Hotel Polonia Palast

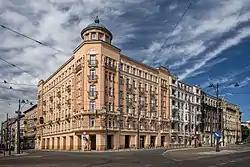

Hotel Polonia Palst is a hotel in Łódź, Poland.